Atlit (modern town)

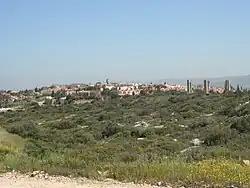
Atlit

Atlit is a coastal town located south of Haifa, Israel. The community is in the Hof HaCarmel Regional Council in the Haifa District of Israel.